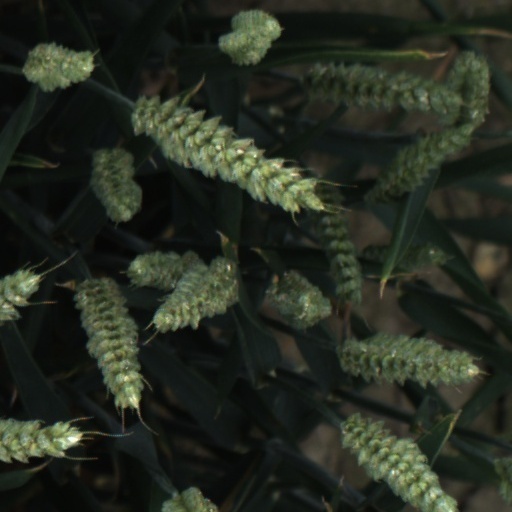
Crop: wheat